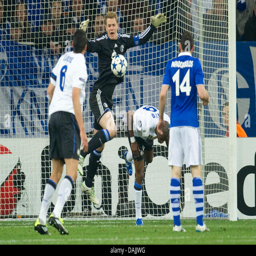
footballer blocks a shot in the quarter final second leg match